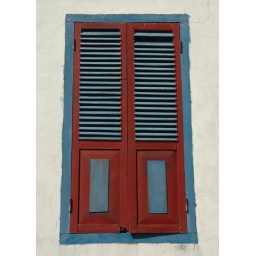
Liked the color of the red and blue windows against the white building.